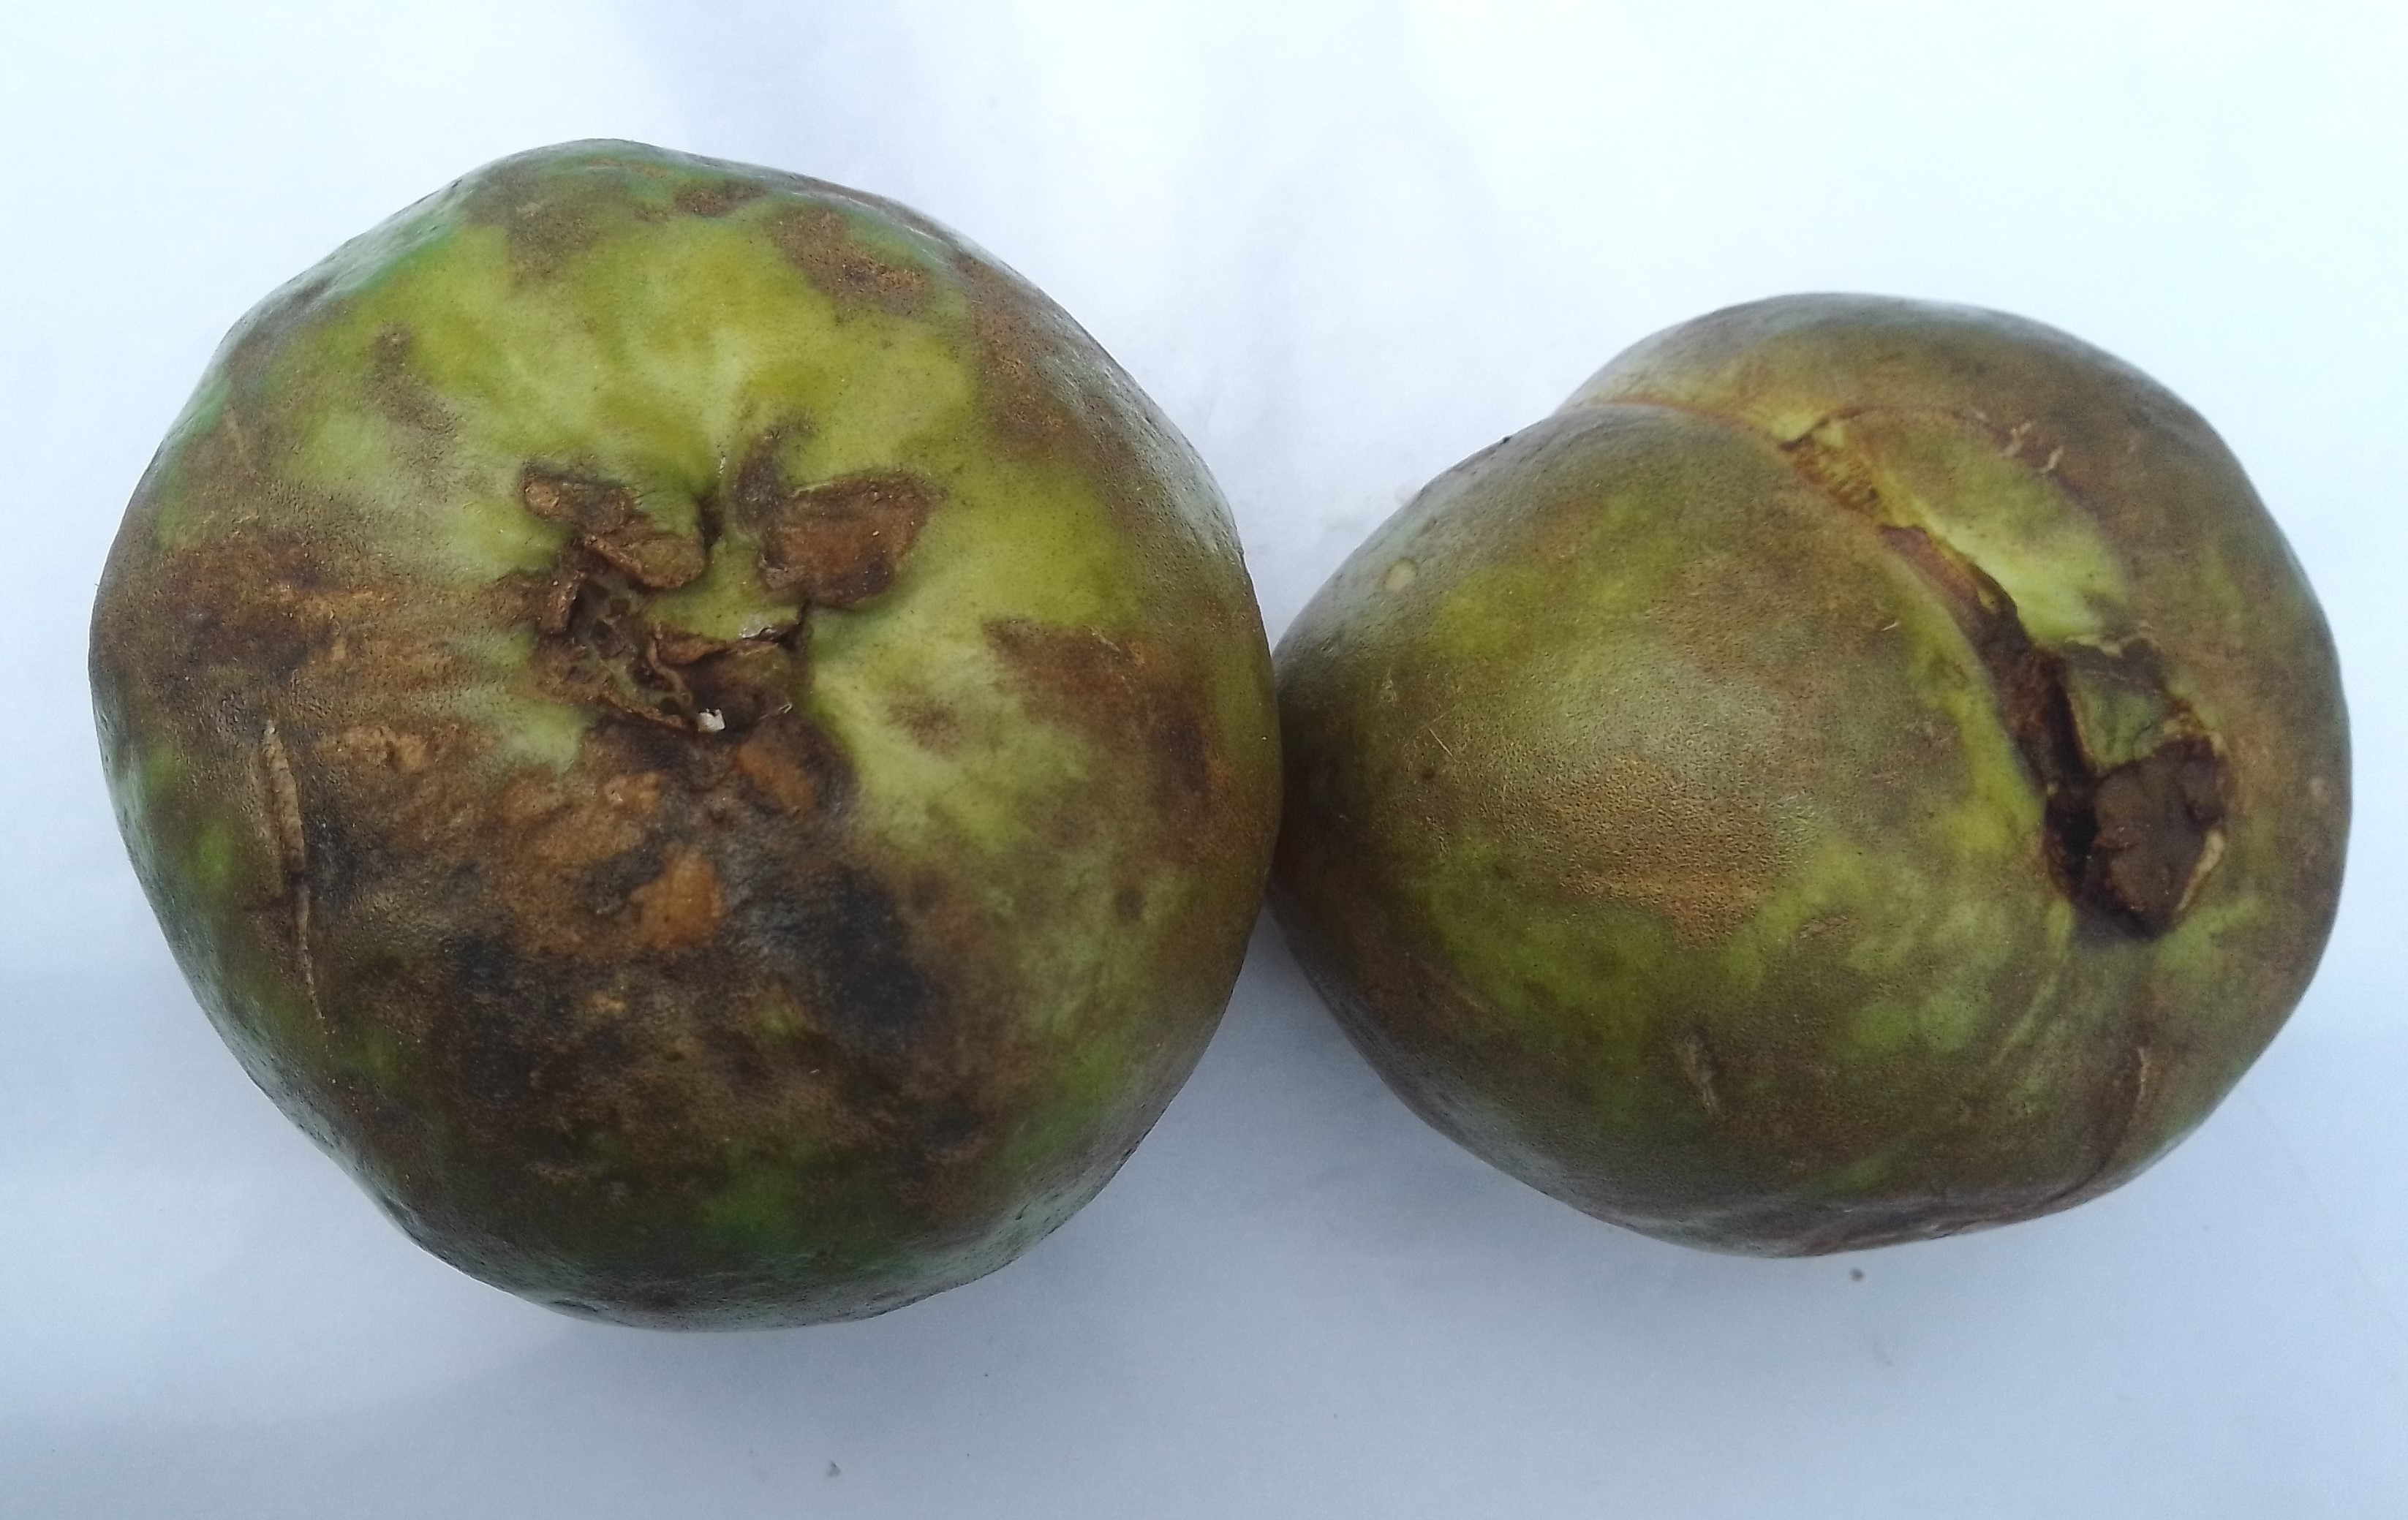
Fruit: guava
Condition: rotten